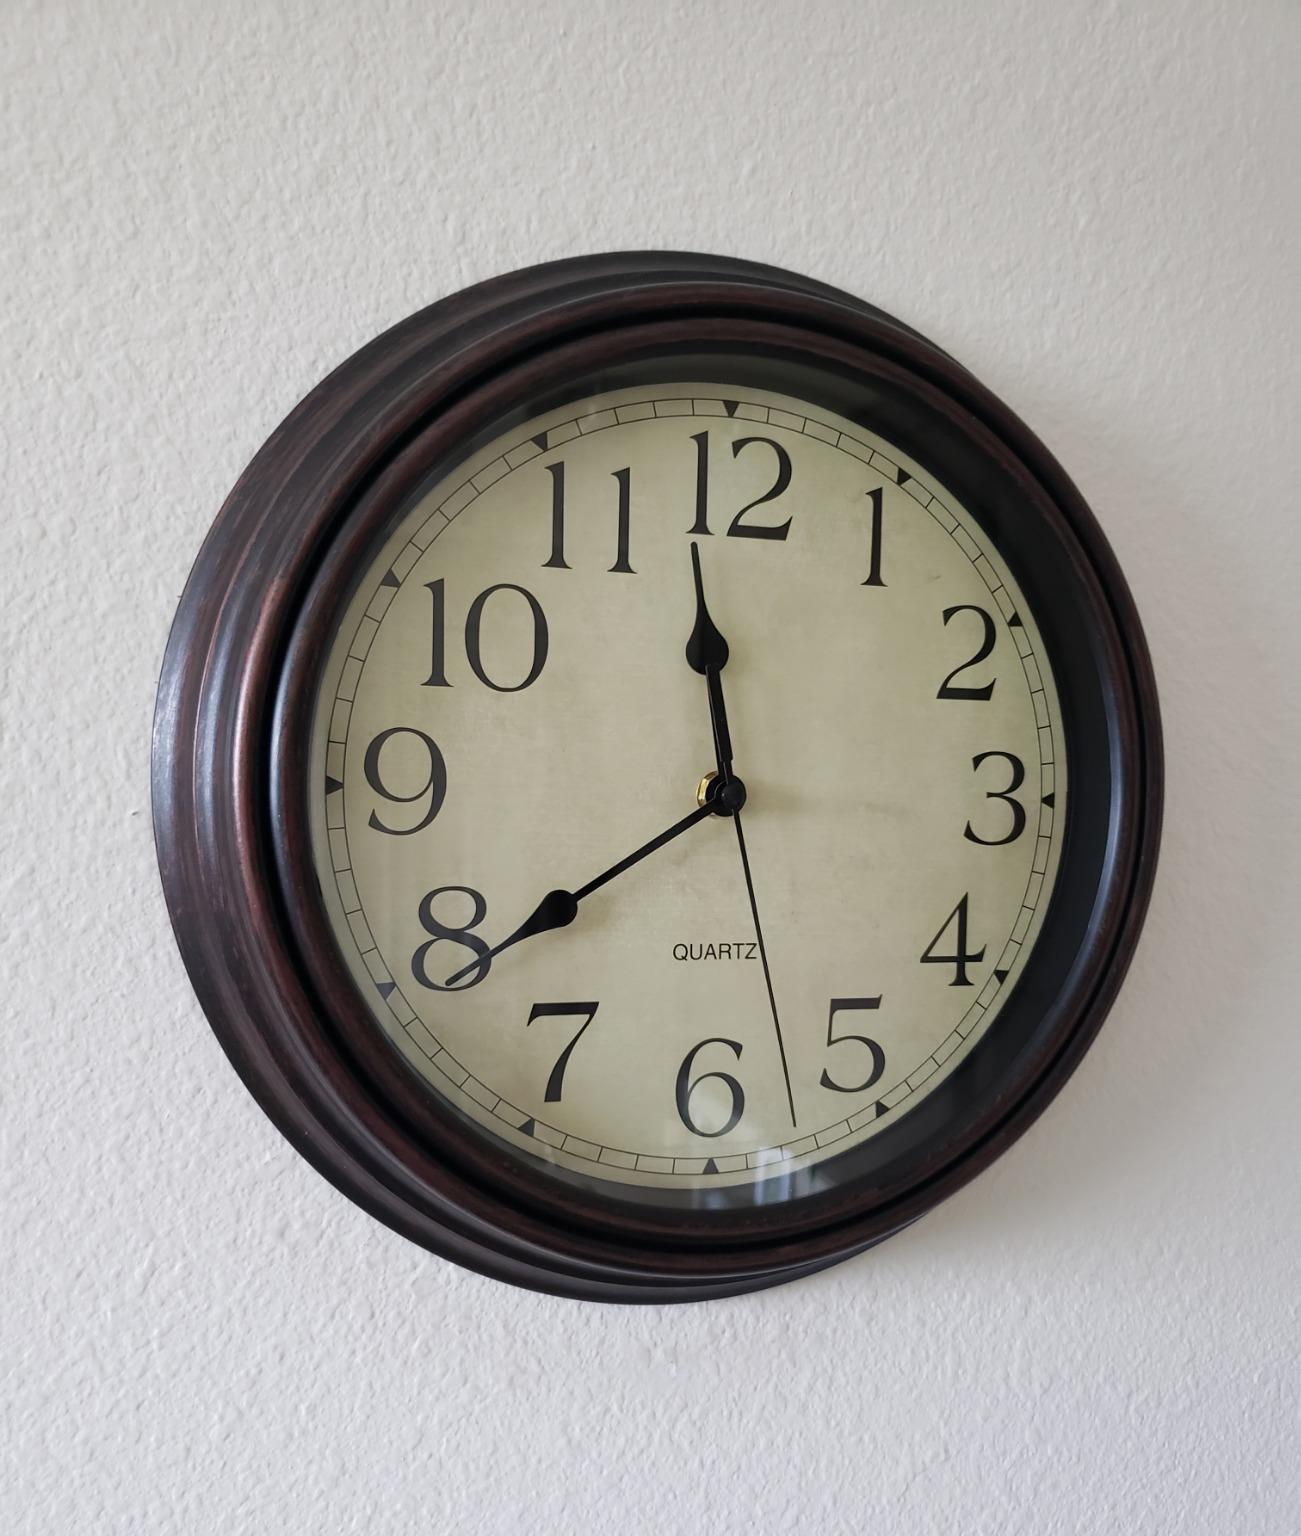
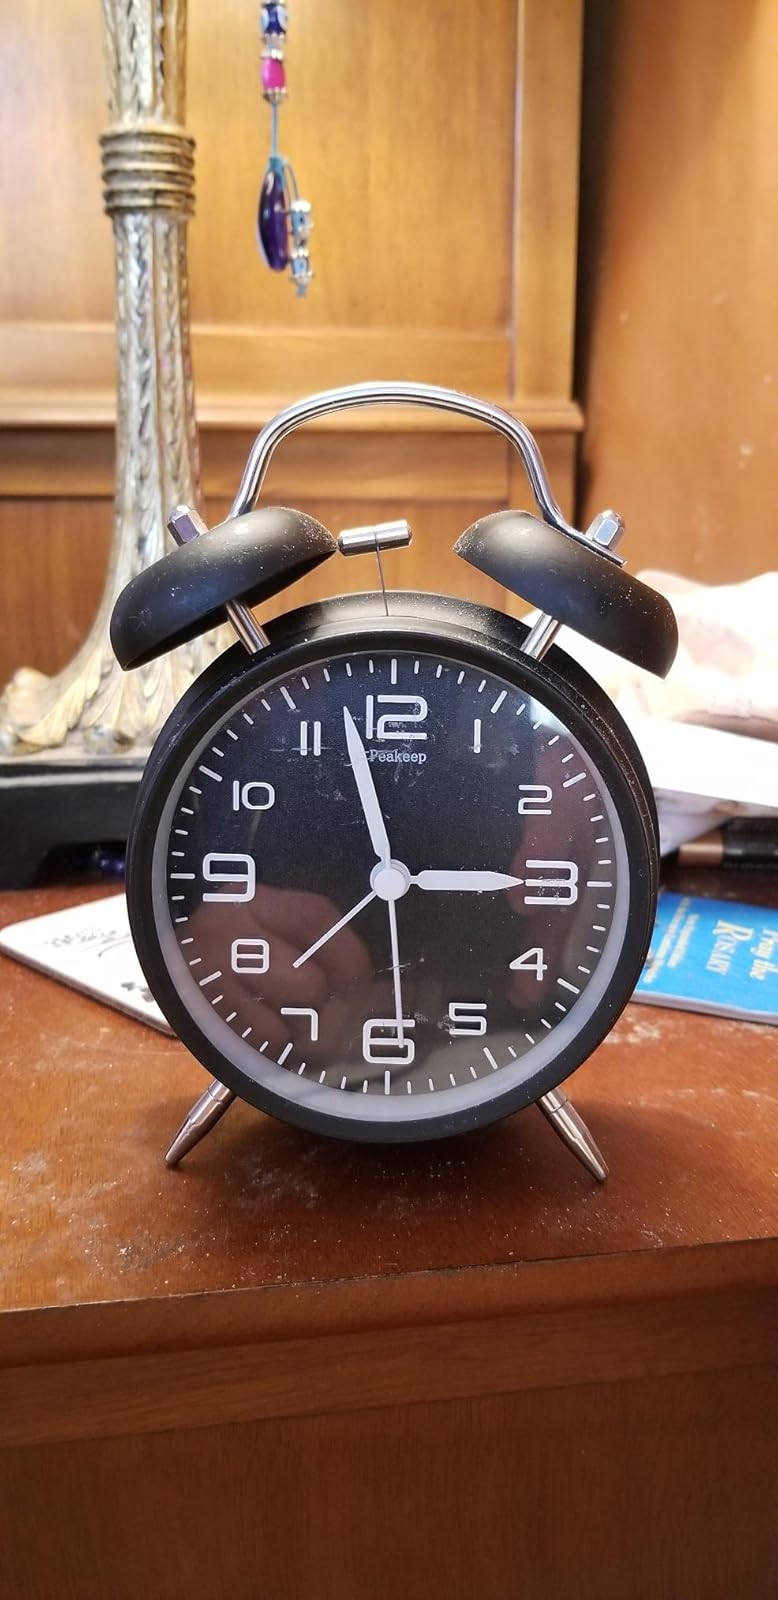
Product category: clock
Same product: no